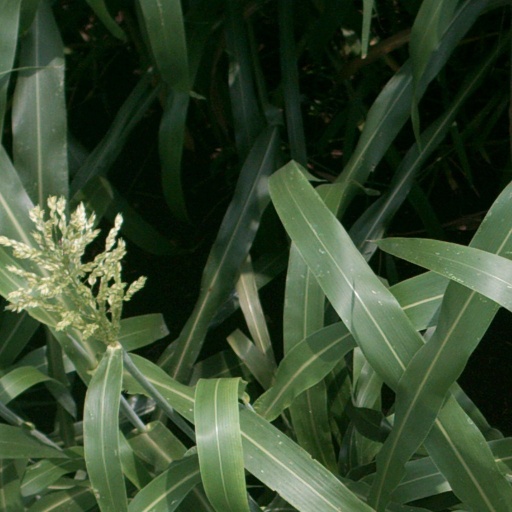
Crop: sorghum